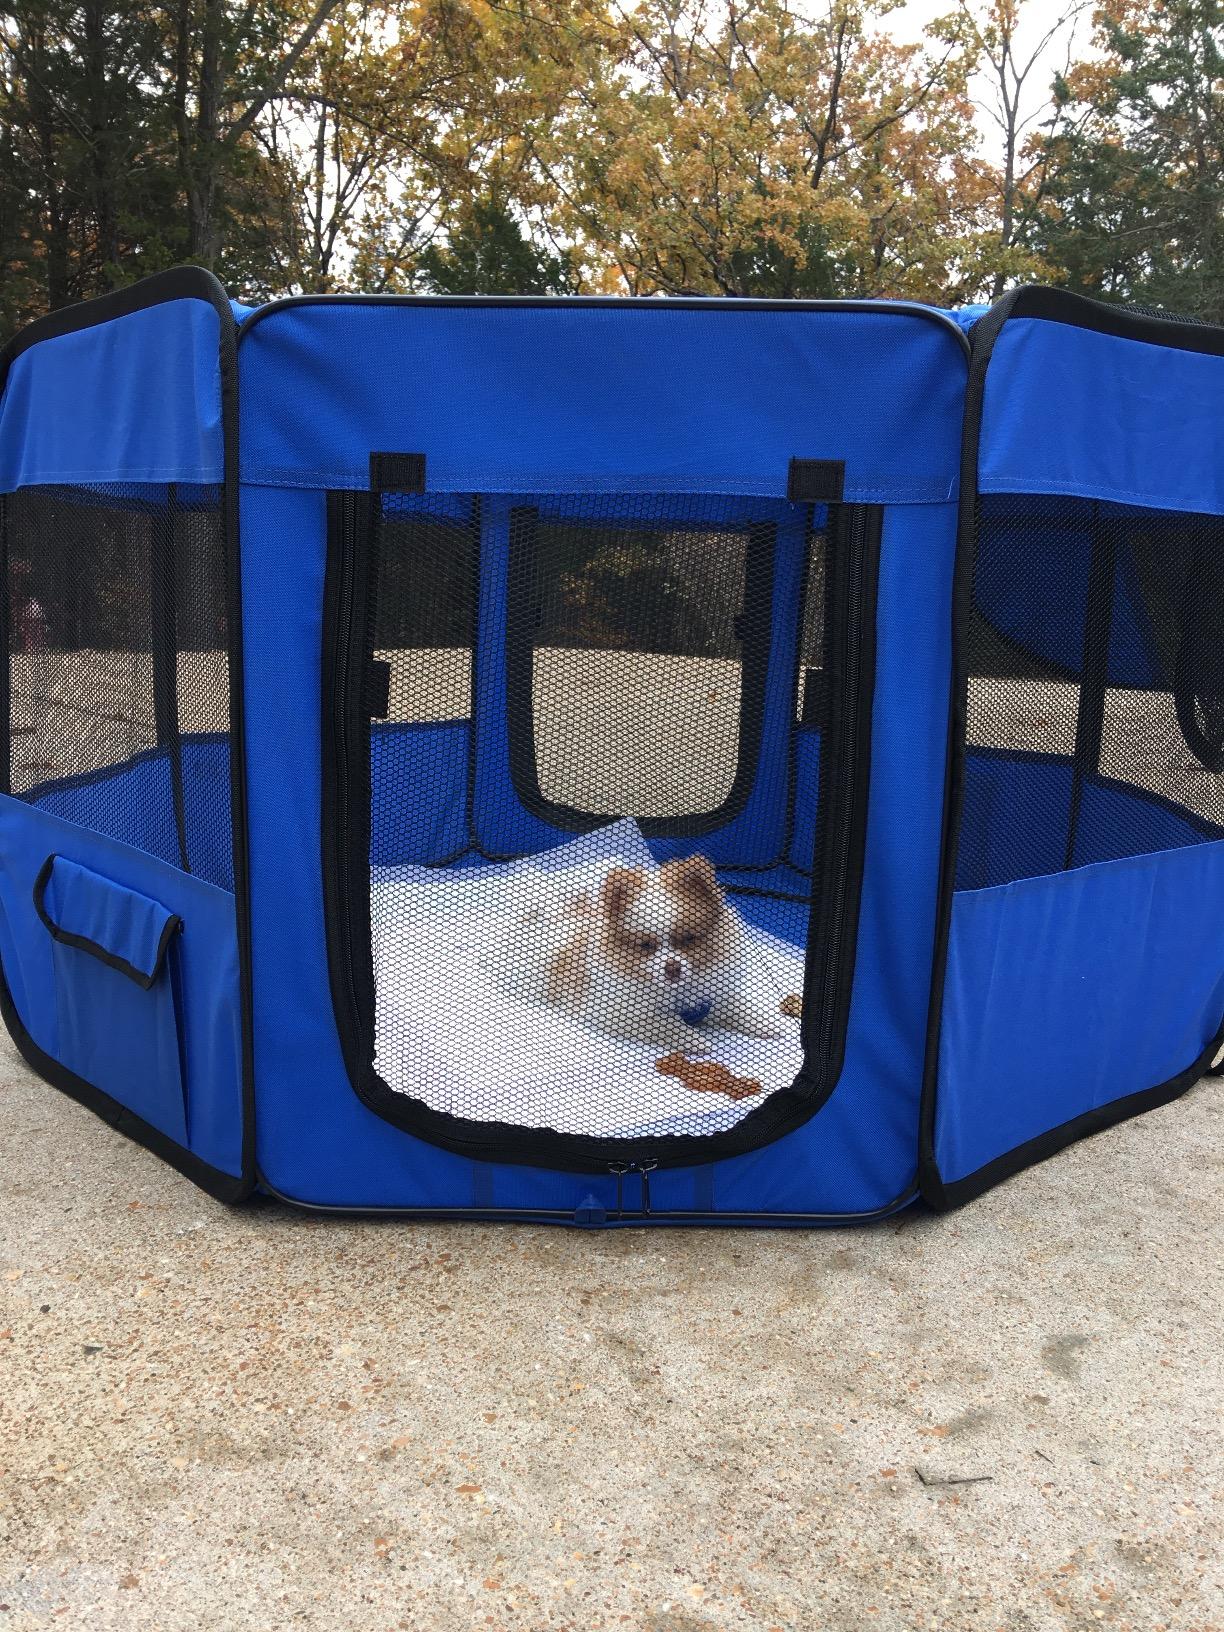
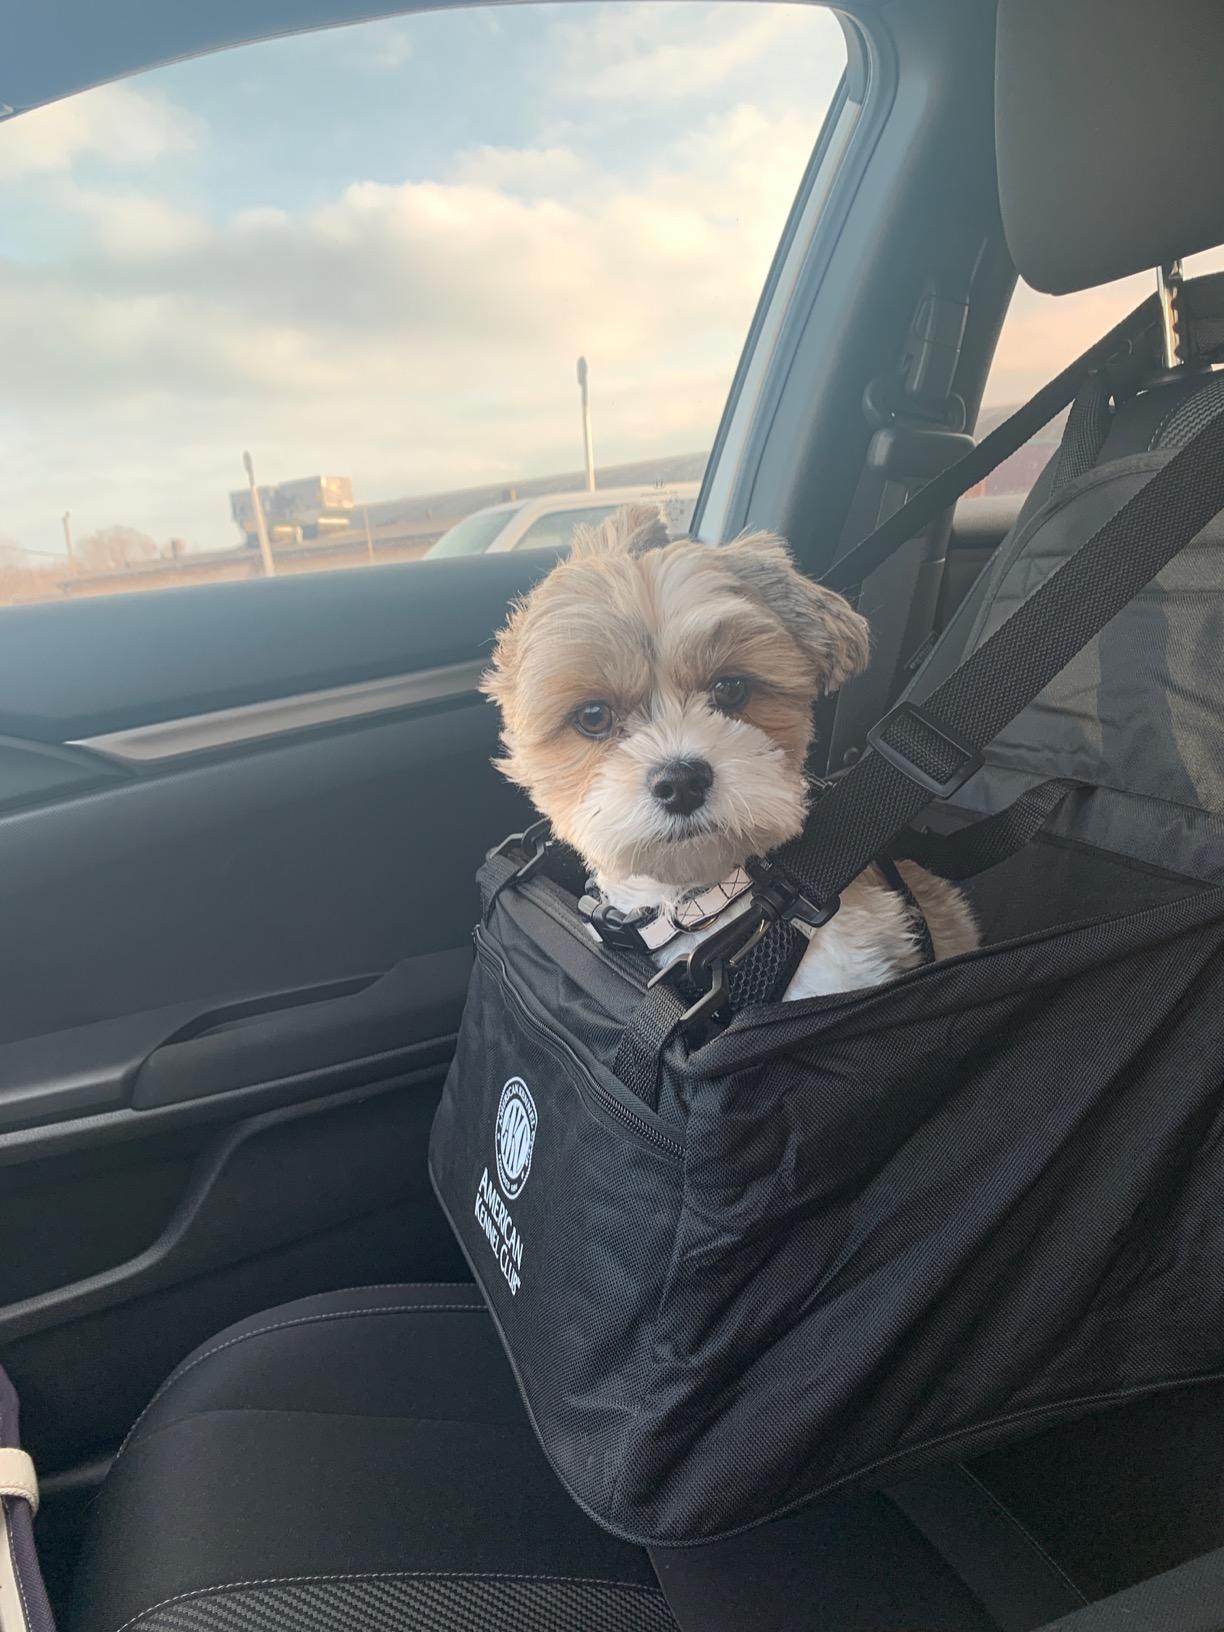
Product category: items_kennel
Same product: no